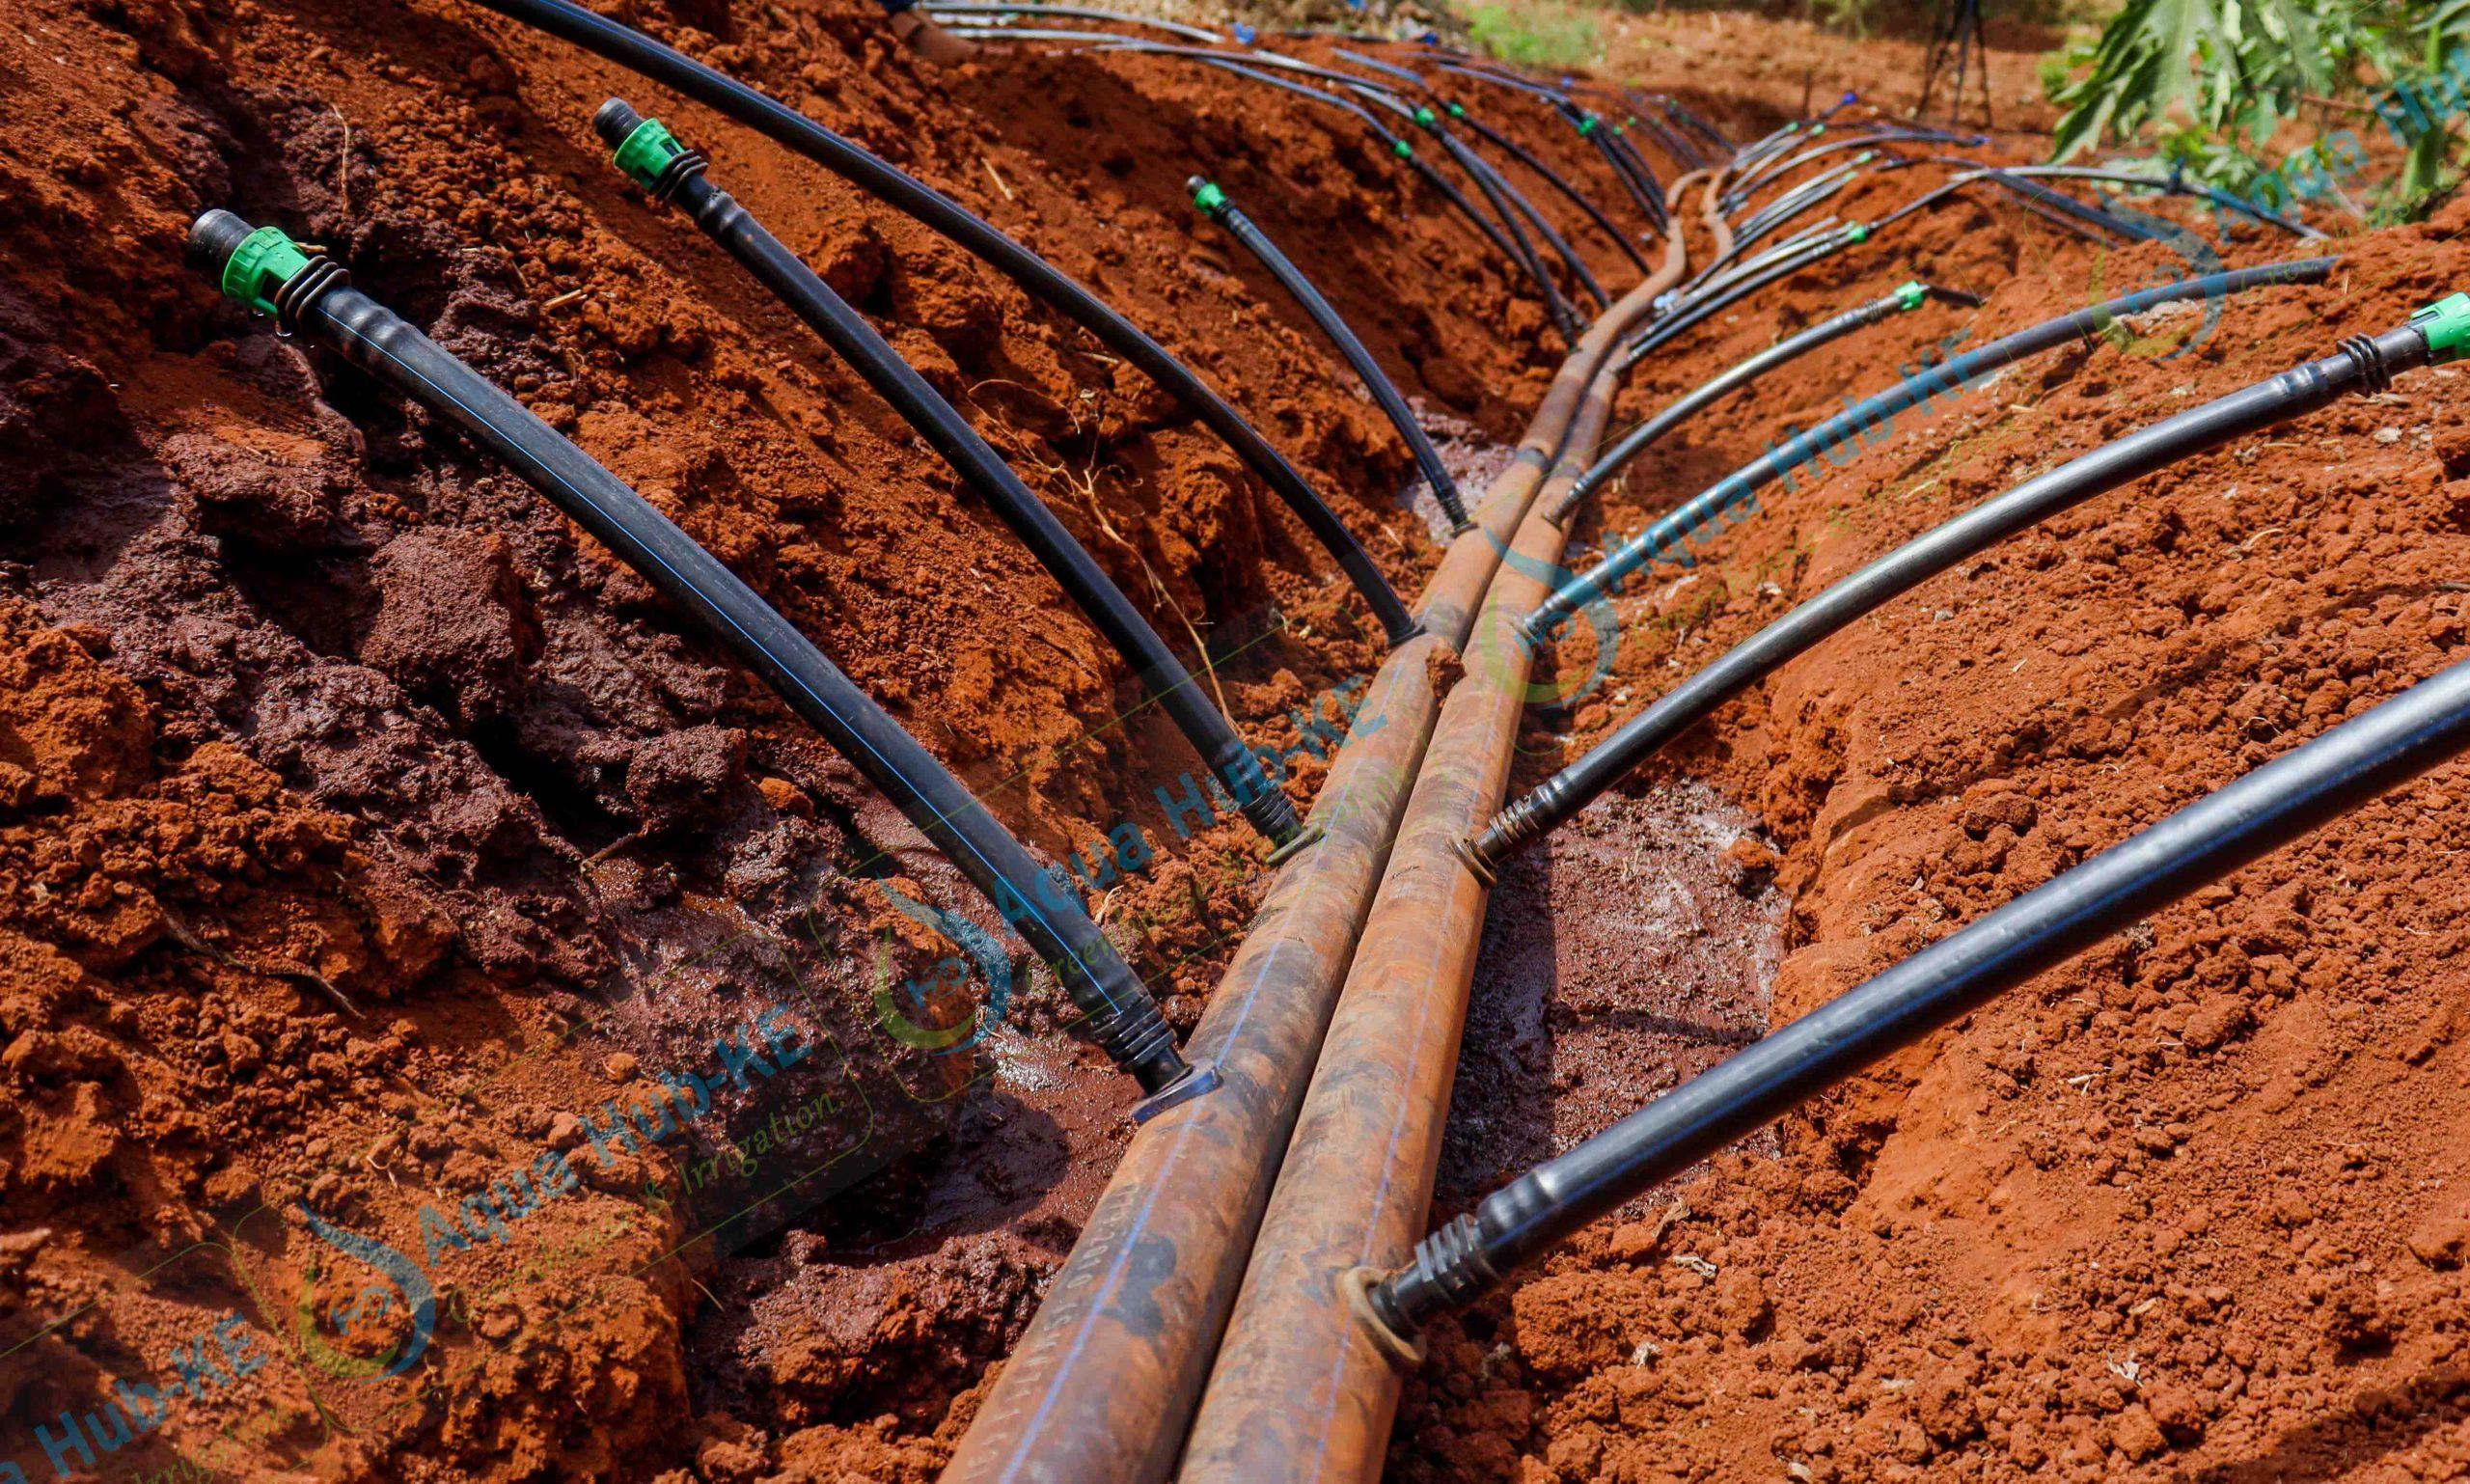
Hii ni mojawapo ya mitindo ya kisasa ya kilimo ambapo mabomba yanaunganishwa na kuwekwa maji kisha maji haya yanatumika katika unyunyuziaji wa mimea na mambo mengine ya shambani. Hii teknolojia inasaidia kuhakikisha kwamba maji yanafika kwa sehemu ambazo hayakuwa yanafika kwa viwango vinavyofaa.